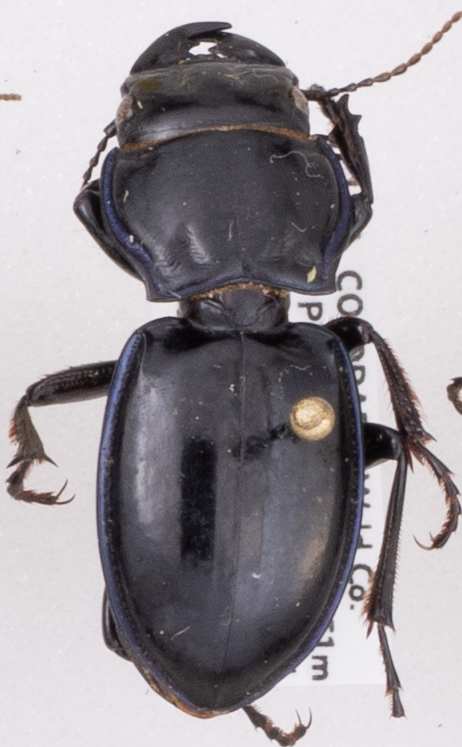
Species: Pasimachus elongatus
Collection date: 2021-05-26
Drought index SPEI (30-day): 1.166
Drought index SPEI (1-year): -0.676
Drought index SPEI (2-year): -0.128